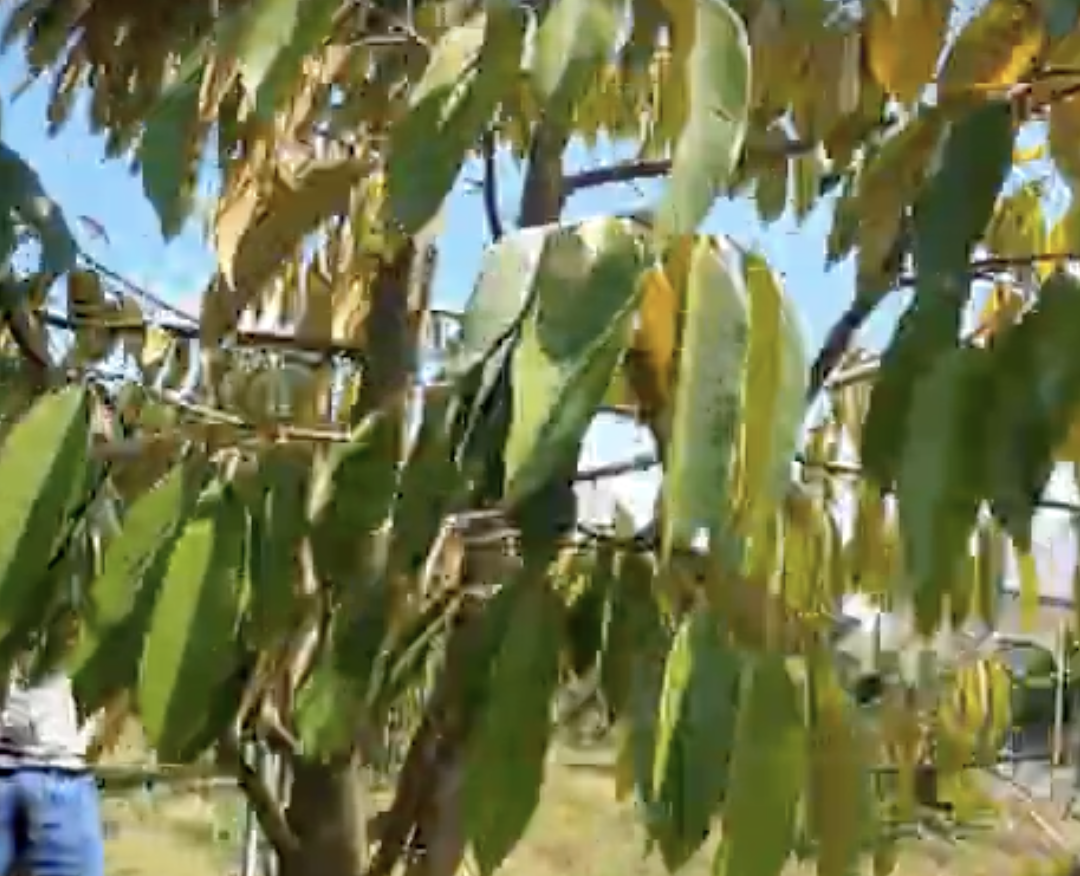
Label: yellow_leaf